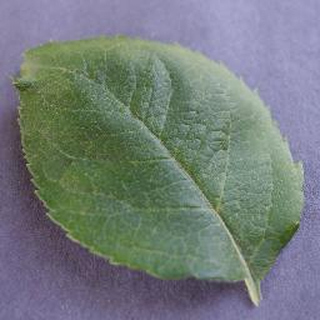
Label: healthy_apple